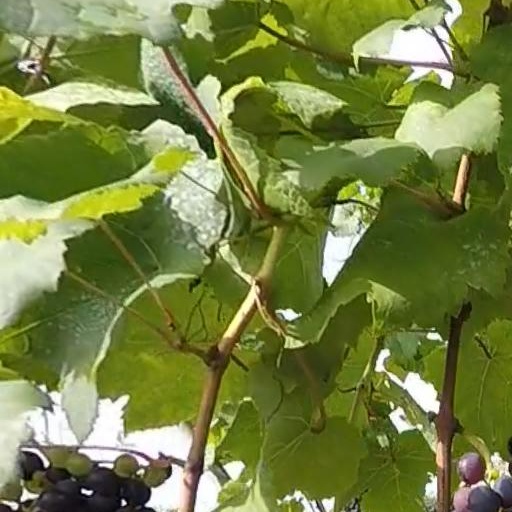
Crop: grape